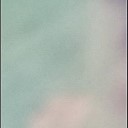
Label: Leaf_rust